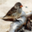
Label: bird